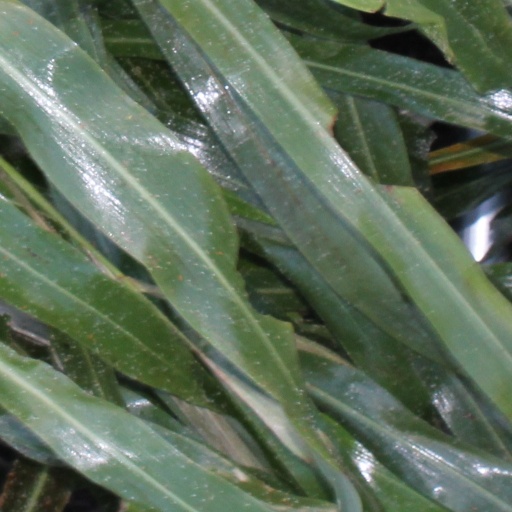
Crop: sorghum